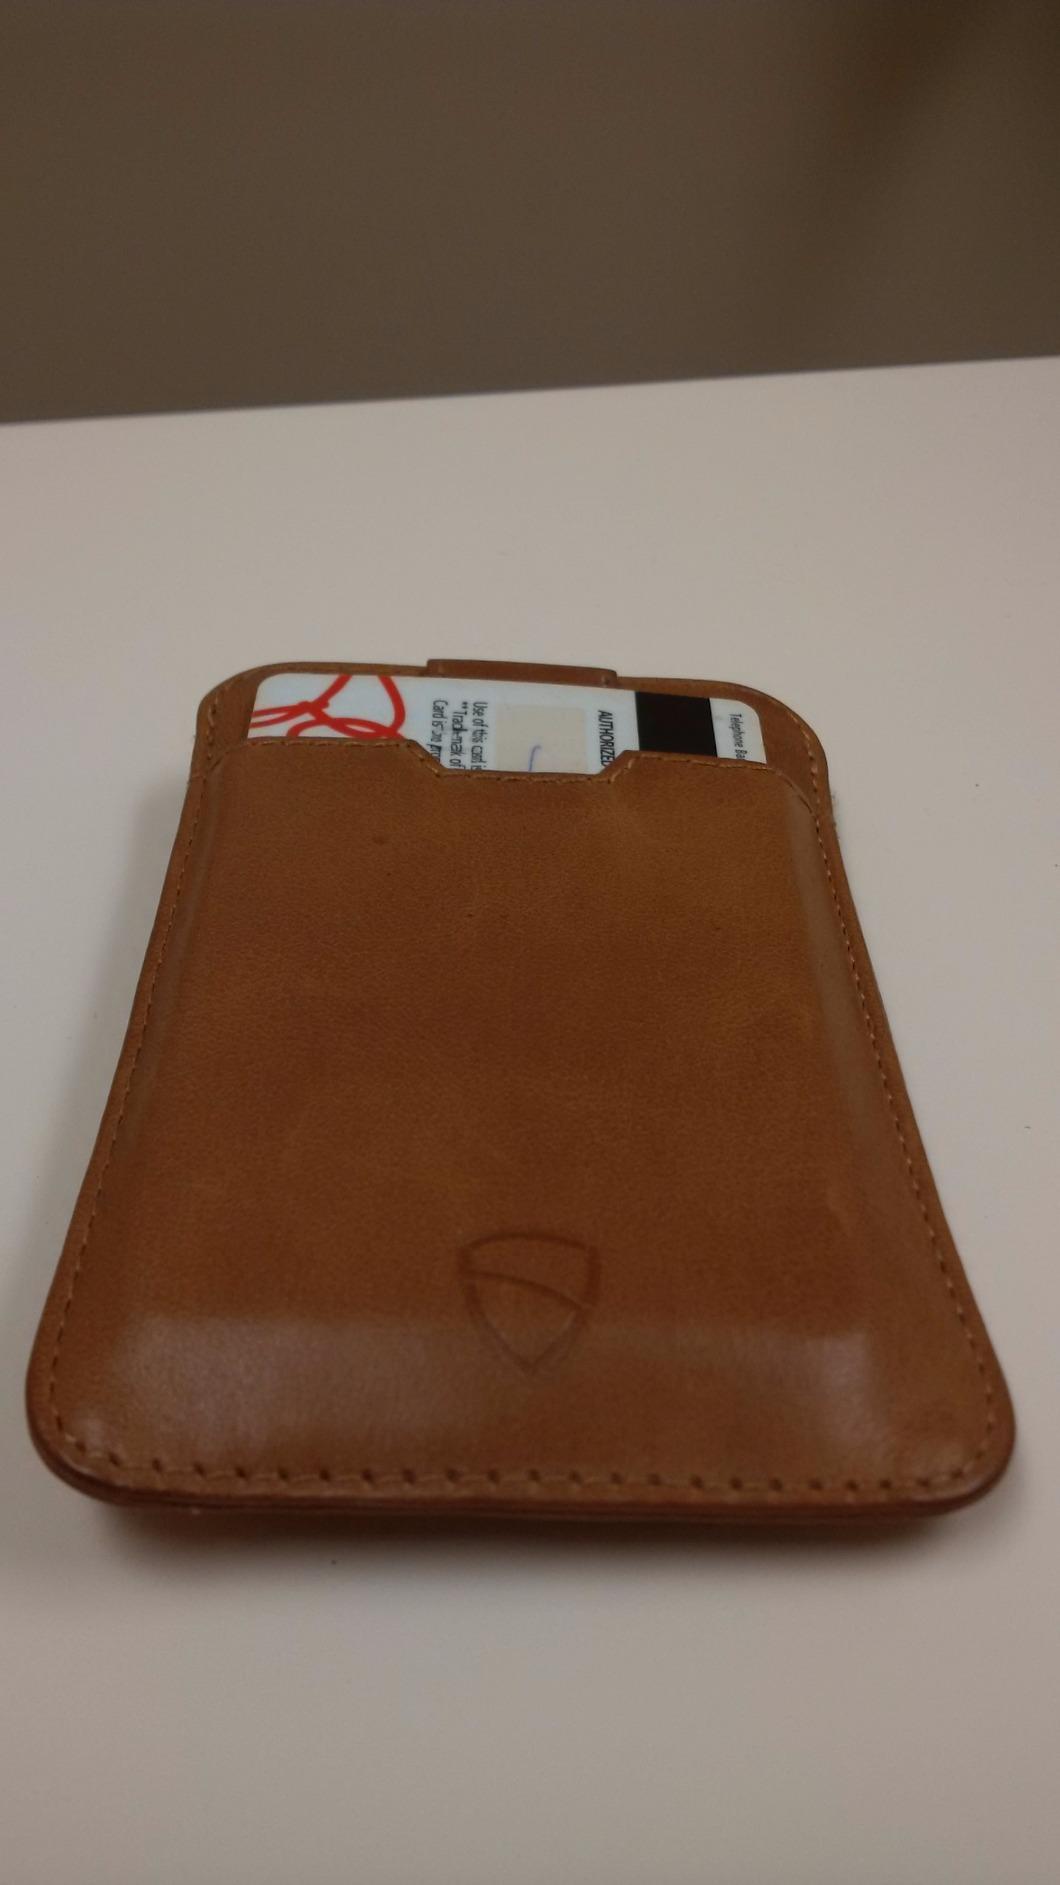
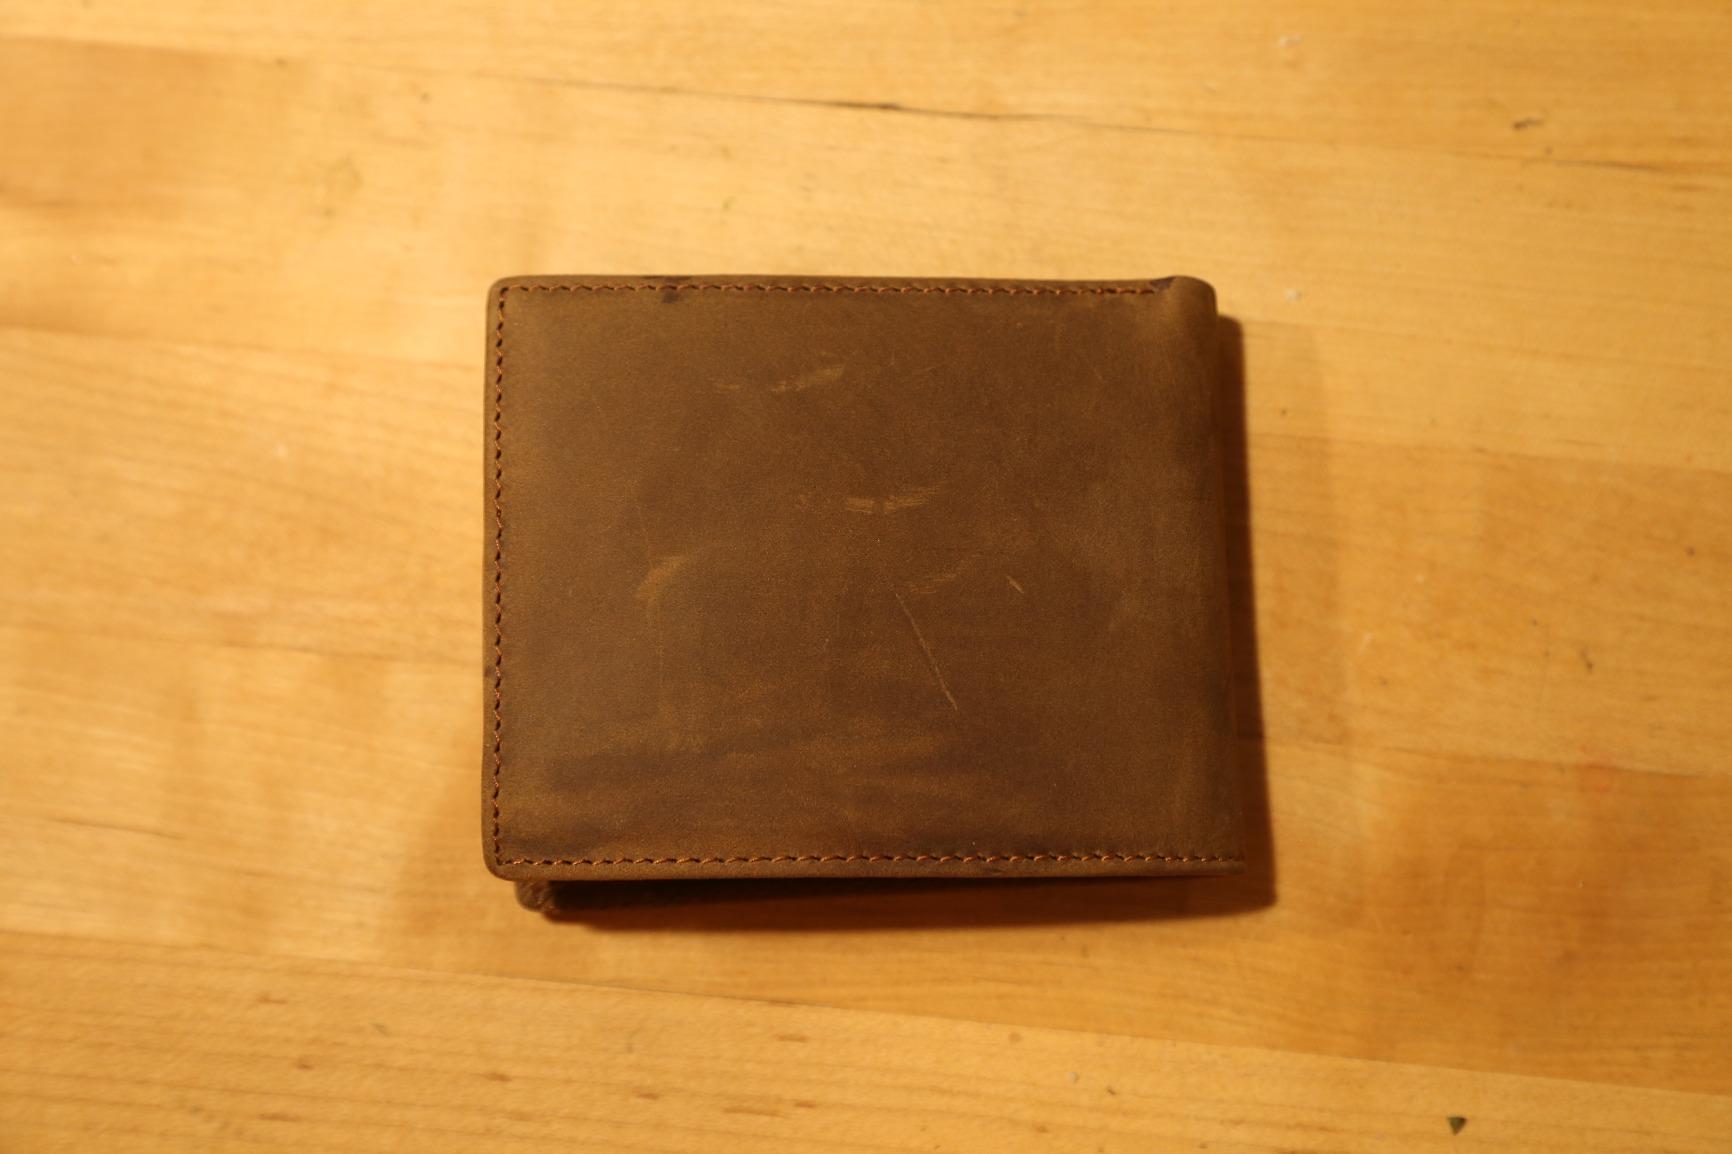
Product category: accessories_wallet
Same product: no